Battle of Shumshu

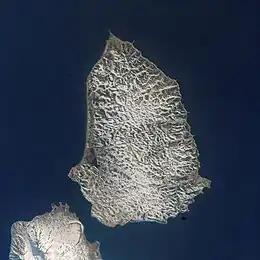

Gnechko and Ponomarev assessed the challenging schedule, concluding that the movement of a force over the from Petropavlovsk-Kamchatsky to Shumshu in the worlds foggiest waters would itself take 24 hours, leaving them only 24 hours to assemble an assault force if they were to meet the requirement to land on Shumshu by the evening of 17 August 1945 as ordered. Gnechko requested and received a 24-hour postponement, which moved the landing requirement to no later than the evening of 18 August 1945.